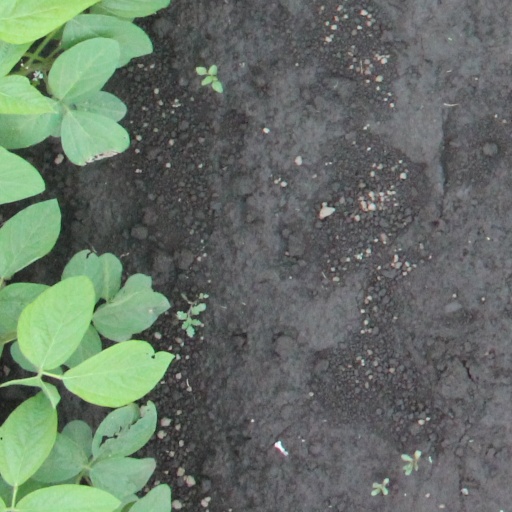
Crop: soybean